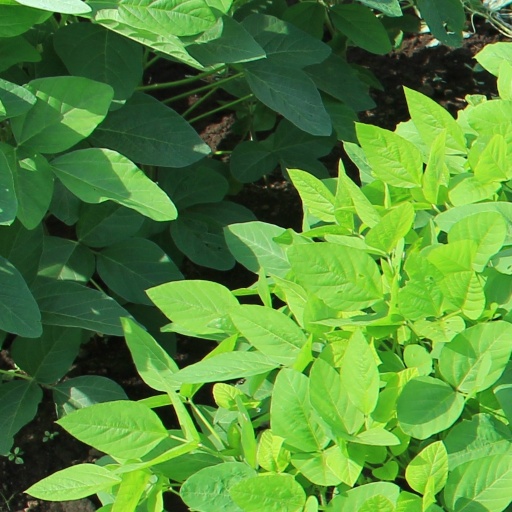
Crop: soybean